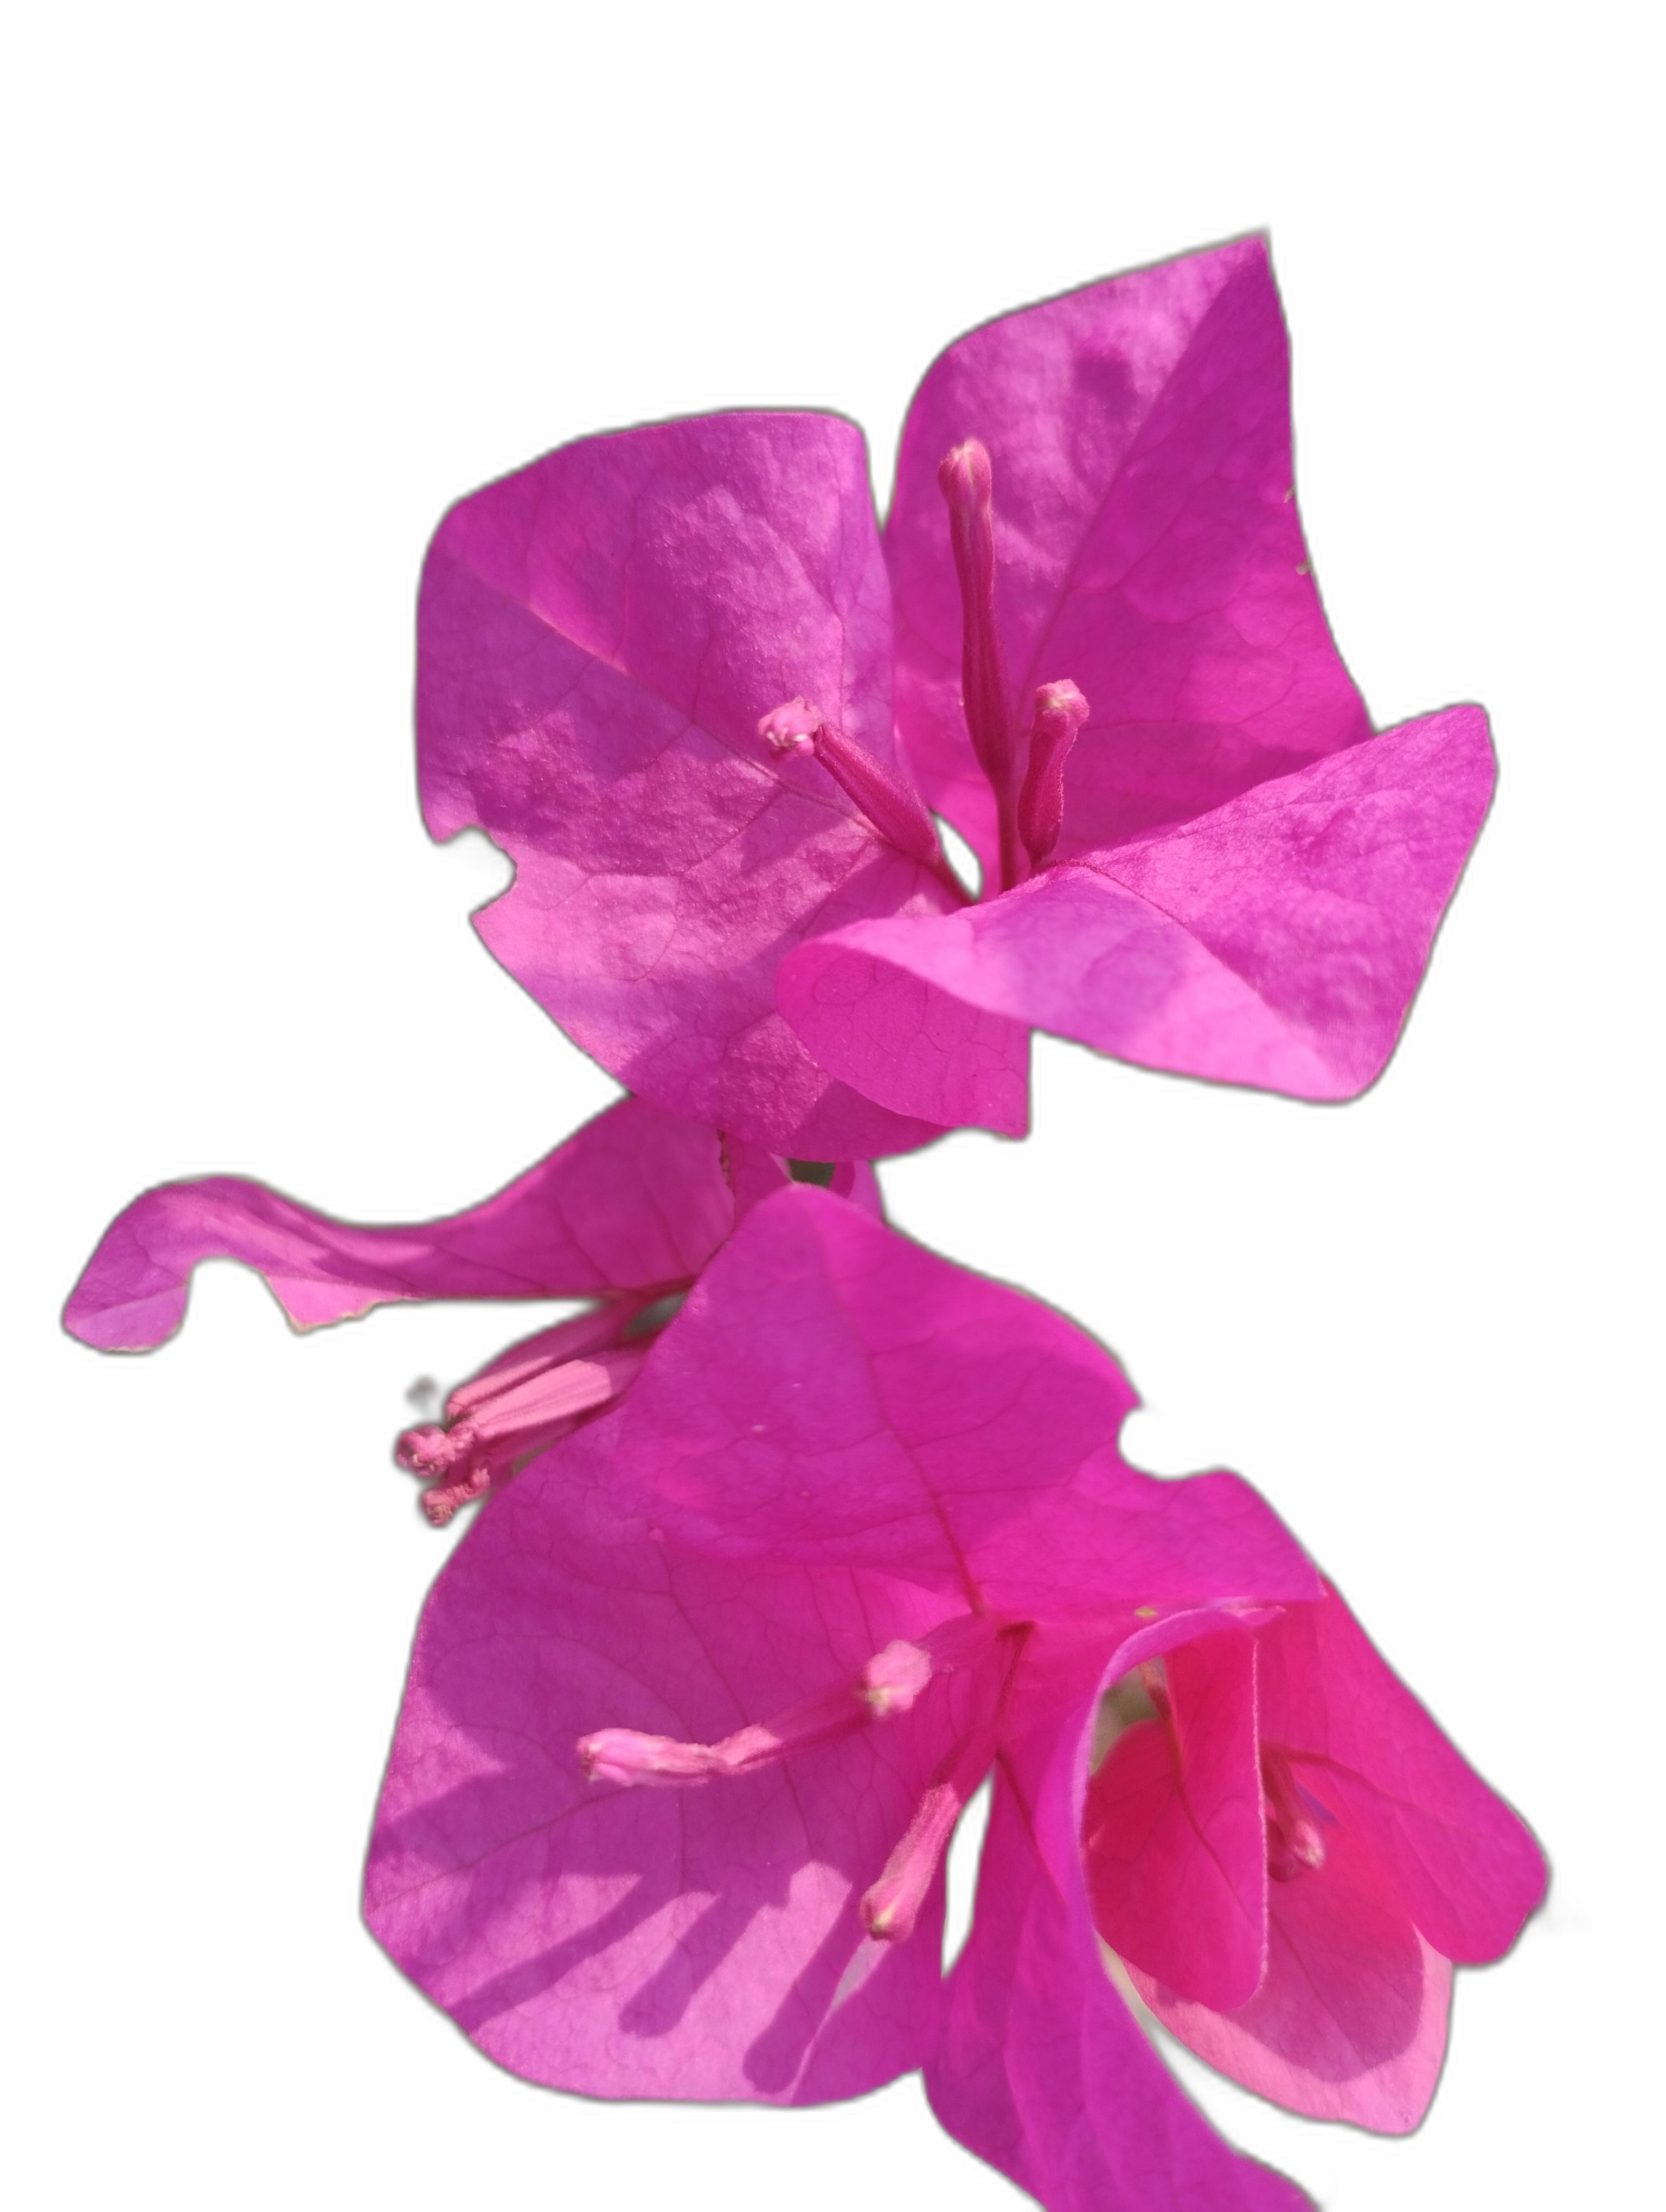
Label: Bougainvillea